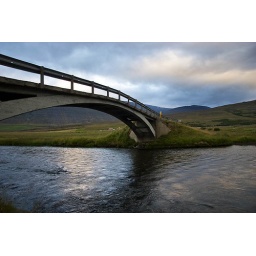
Loved this bridge by Eyjafjardara (river) and the colors in the sky and how they where mirrored in the quiet river.